Ranavalona III

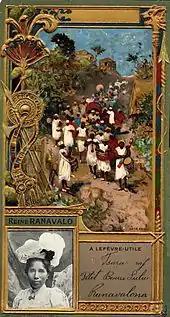
Ranavalona on a "Petit Beurre" biscuits box in 1916. The inscription reads "Tsara ny Petit Beurre" (Malagasy: "Petit Beurre is good").

Together, the family sailed on "La Peyrouse" to the port of Pointe des Galets, a site from the capital of St. Denis, to secure a discreet arrival. Despite this effort, a crowd of French onlookers jeered and shouted as the boat docked, angry at the queen for the loss of French lives incurred during France's campaign to occupy Madagascar. After waiting for the crowd to disperse, the captain escorted the queen and her party into a horse-drawn buggy, the first Ranavalona had ever seen, and drove to the Hotel de l'Europe in St. Denis. Young Razafinandriamanitra, suffering from the emotional and physical strains of the journey into exile, went into labor shortly after reaching the hotel. She gave birth to a girl on her second day in Réunion, but could not recover her strength and died five days later. The infant was named Marie-Louise and was baptised a Catholic to avoid antagonizing the French. Marie-Louise, who could have become heir-apparent according to the traditional rules of succession, was adopted by Ranavalona as her own daughter.